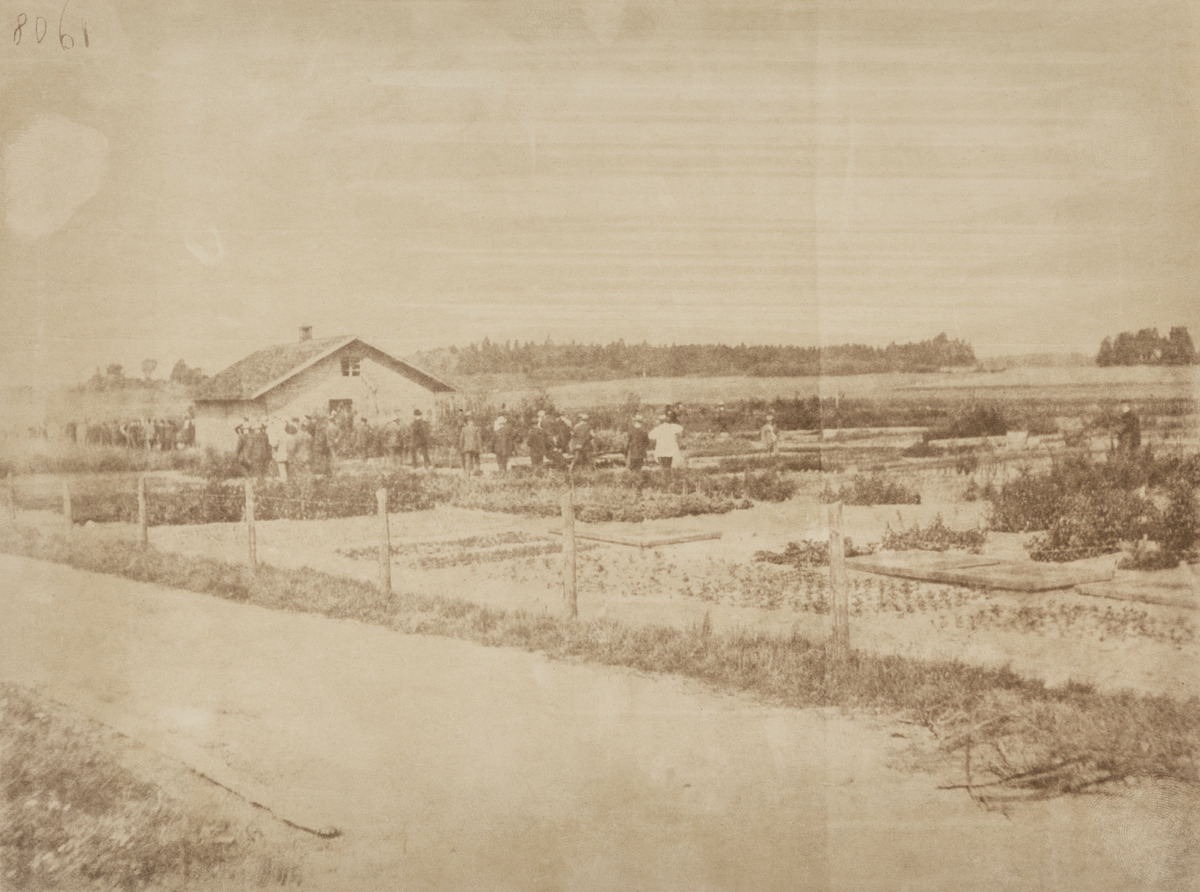
Tuomarinkylän kartanon taimitarha ja sinne kerääntyneitä ihmisiä
sisällön kuvaus: Tuomarinkylän kartanon taimitarha ja sinne kerääntyneitä ihmisiä. mustavalkoinen
Ajankohta: kuvausaika 1908
Paikka: Suomi, Uusimaa, Helsinki, Tuomarinkylä Helsinki, Tuomarinkartano Helsinki
Aiheet: kartanot, pellot, taimitarhat, puutarhanhoito